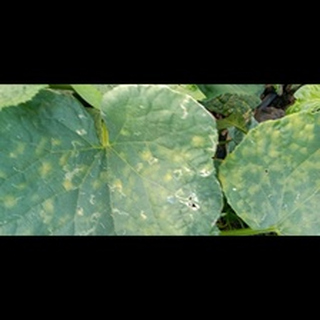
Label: diseased_cucumber